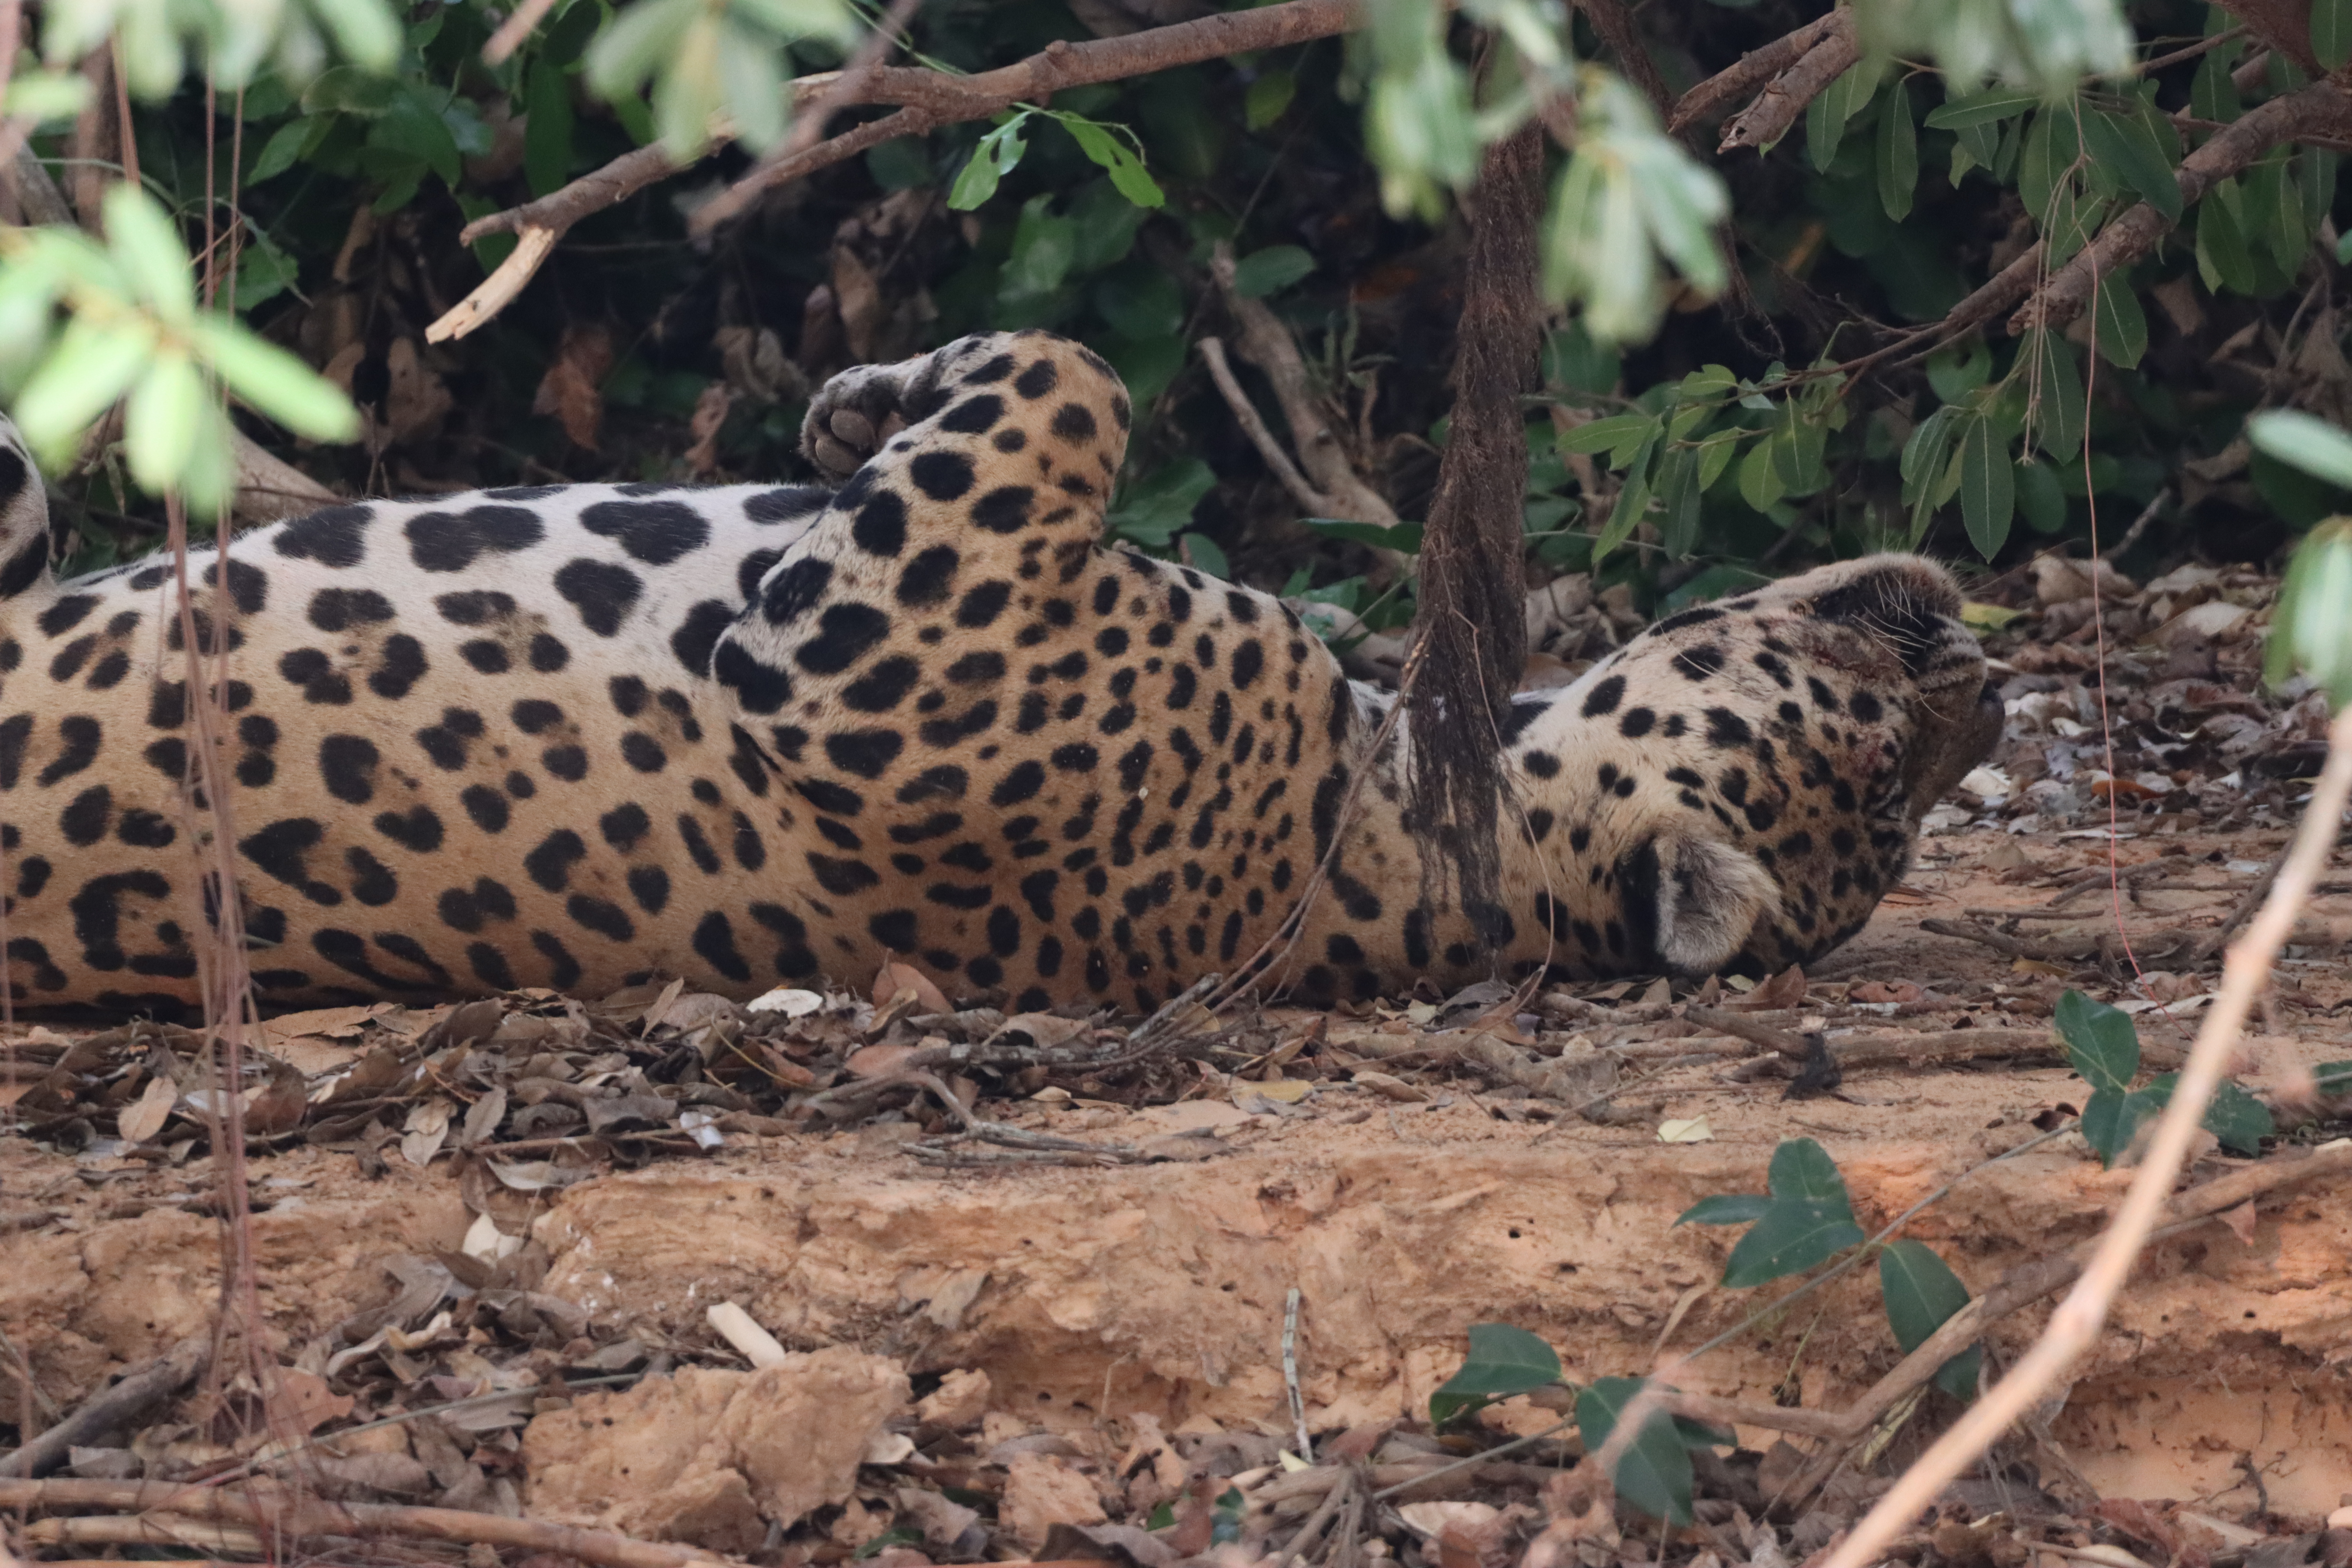
Jaguar: Tomas